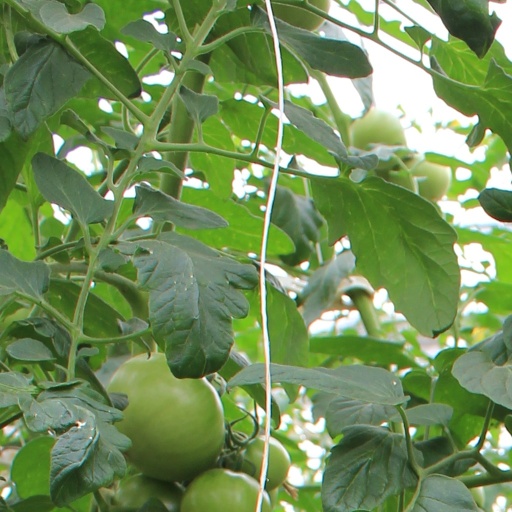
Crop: tomato